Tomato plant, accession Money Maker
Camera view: horizontal (90 deg, fisheye); turntable rotation: 270 degrees
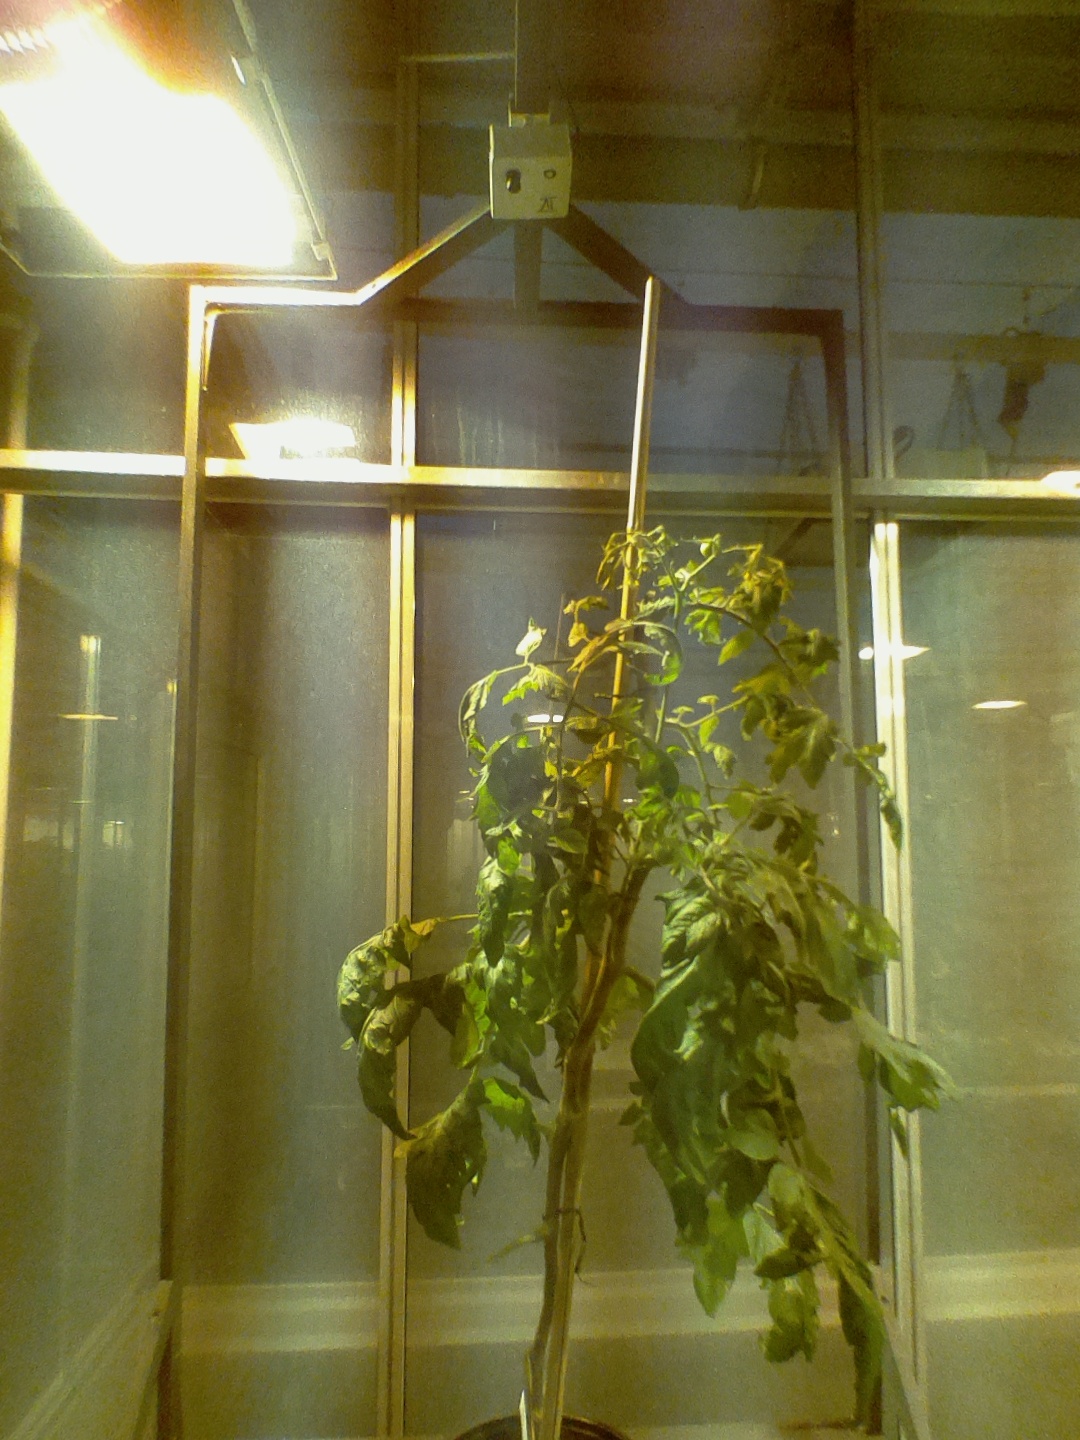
BBCH growth stage 70: Fruits at the main stem or branches visibles